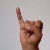
The image shows a hand gesture representing the letter 'I' in Indian Sign Language.